Curucuru and Friends

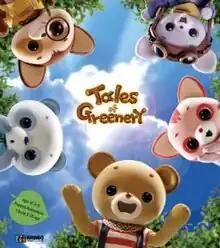
Promotional Poster for the series, featuring the 5 main characters.

Curucuru and Friends (also known as Tales of Greenery or The Family of Greenwood) is a 2006 stop-motion animated series animated by Ffango Entertoyment (Now Comma Studios), primarily aimed for preschoolers. It is officially Ffango's first original stop motion animated series, directed by Chung Hyun and written by both Yi Jeong-Geun and Jang Eun-Ju with character designs by Jin Hyo-Jung.